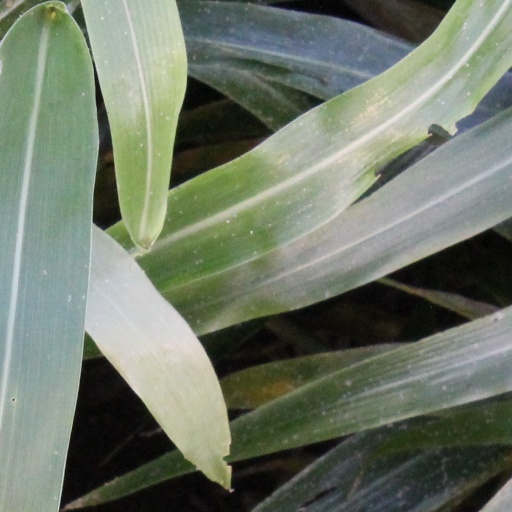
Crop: sorghum